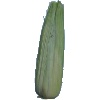
Label: corn_husk